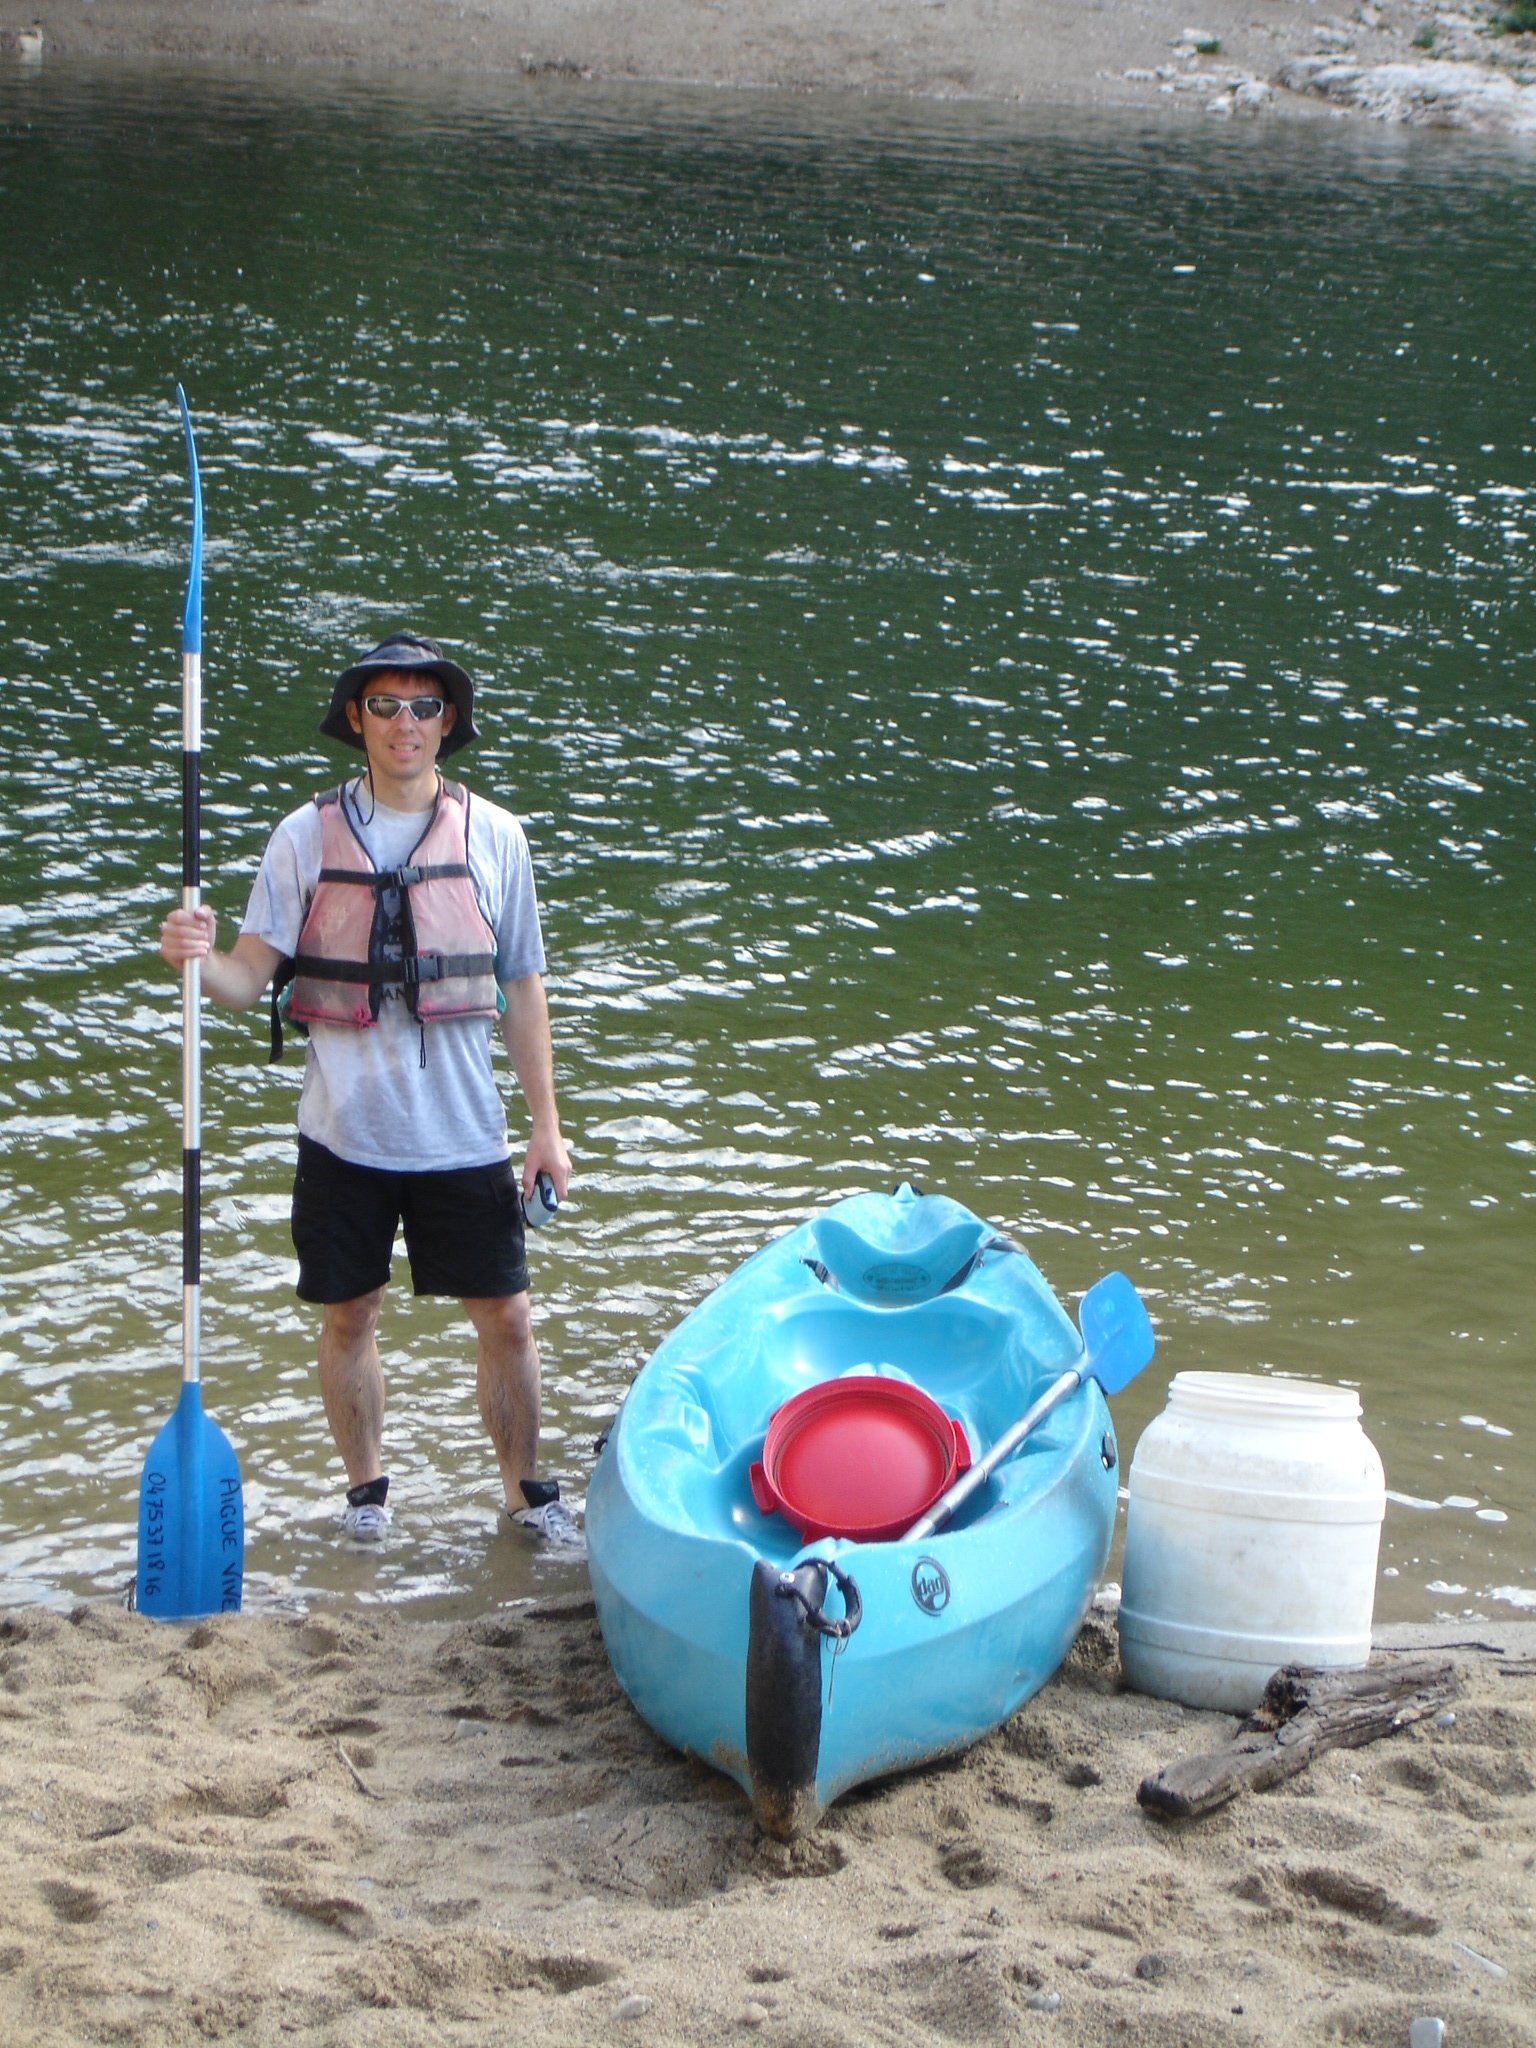
sea, water, boat, play, river, canoe, france, boot, paddle, vehicle, holiday, sports equipment, boating, ardeche, raft, canoeing, paddler, canoeist, watercraft rowing